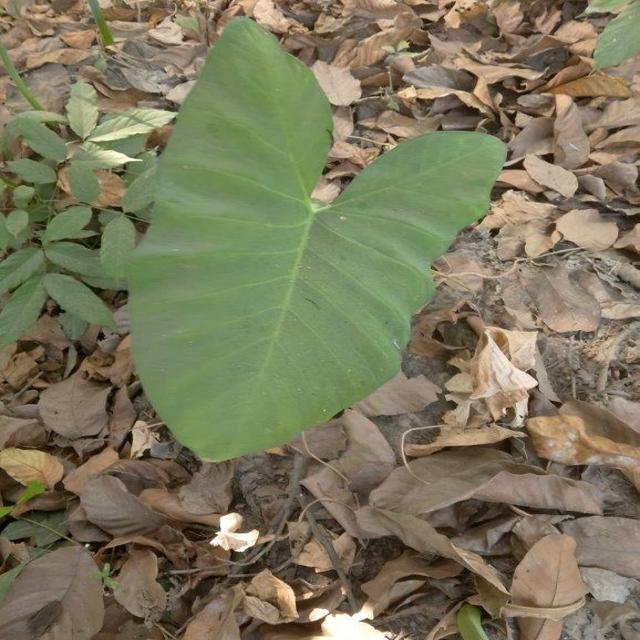
Label: Healthy